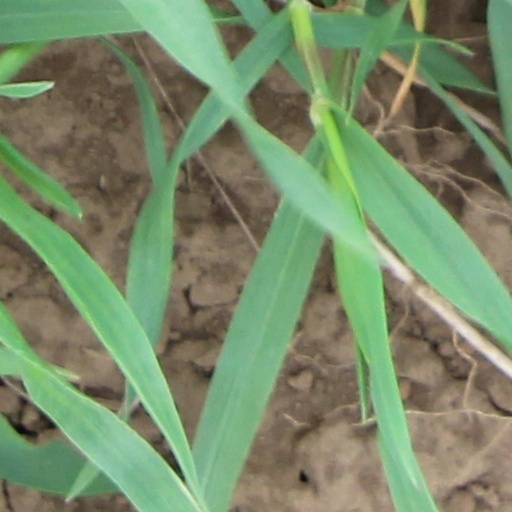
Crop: wheat